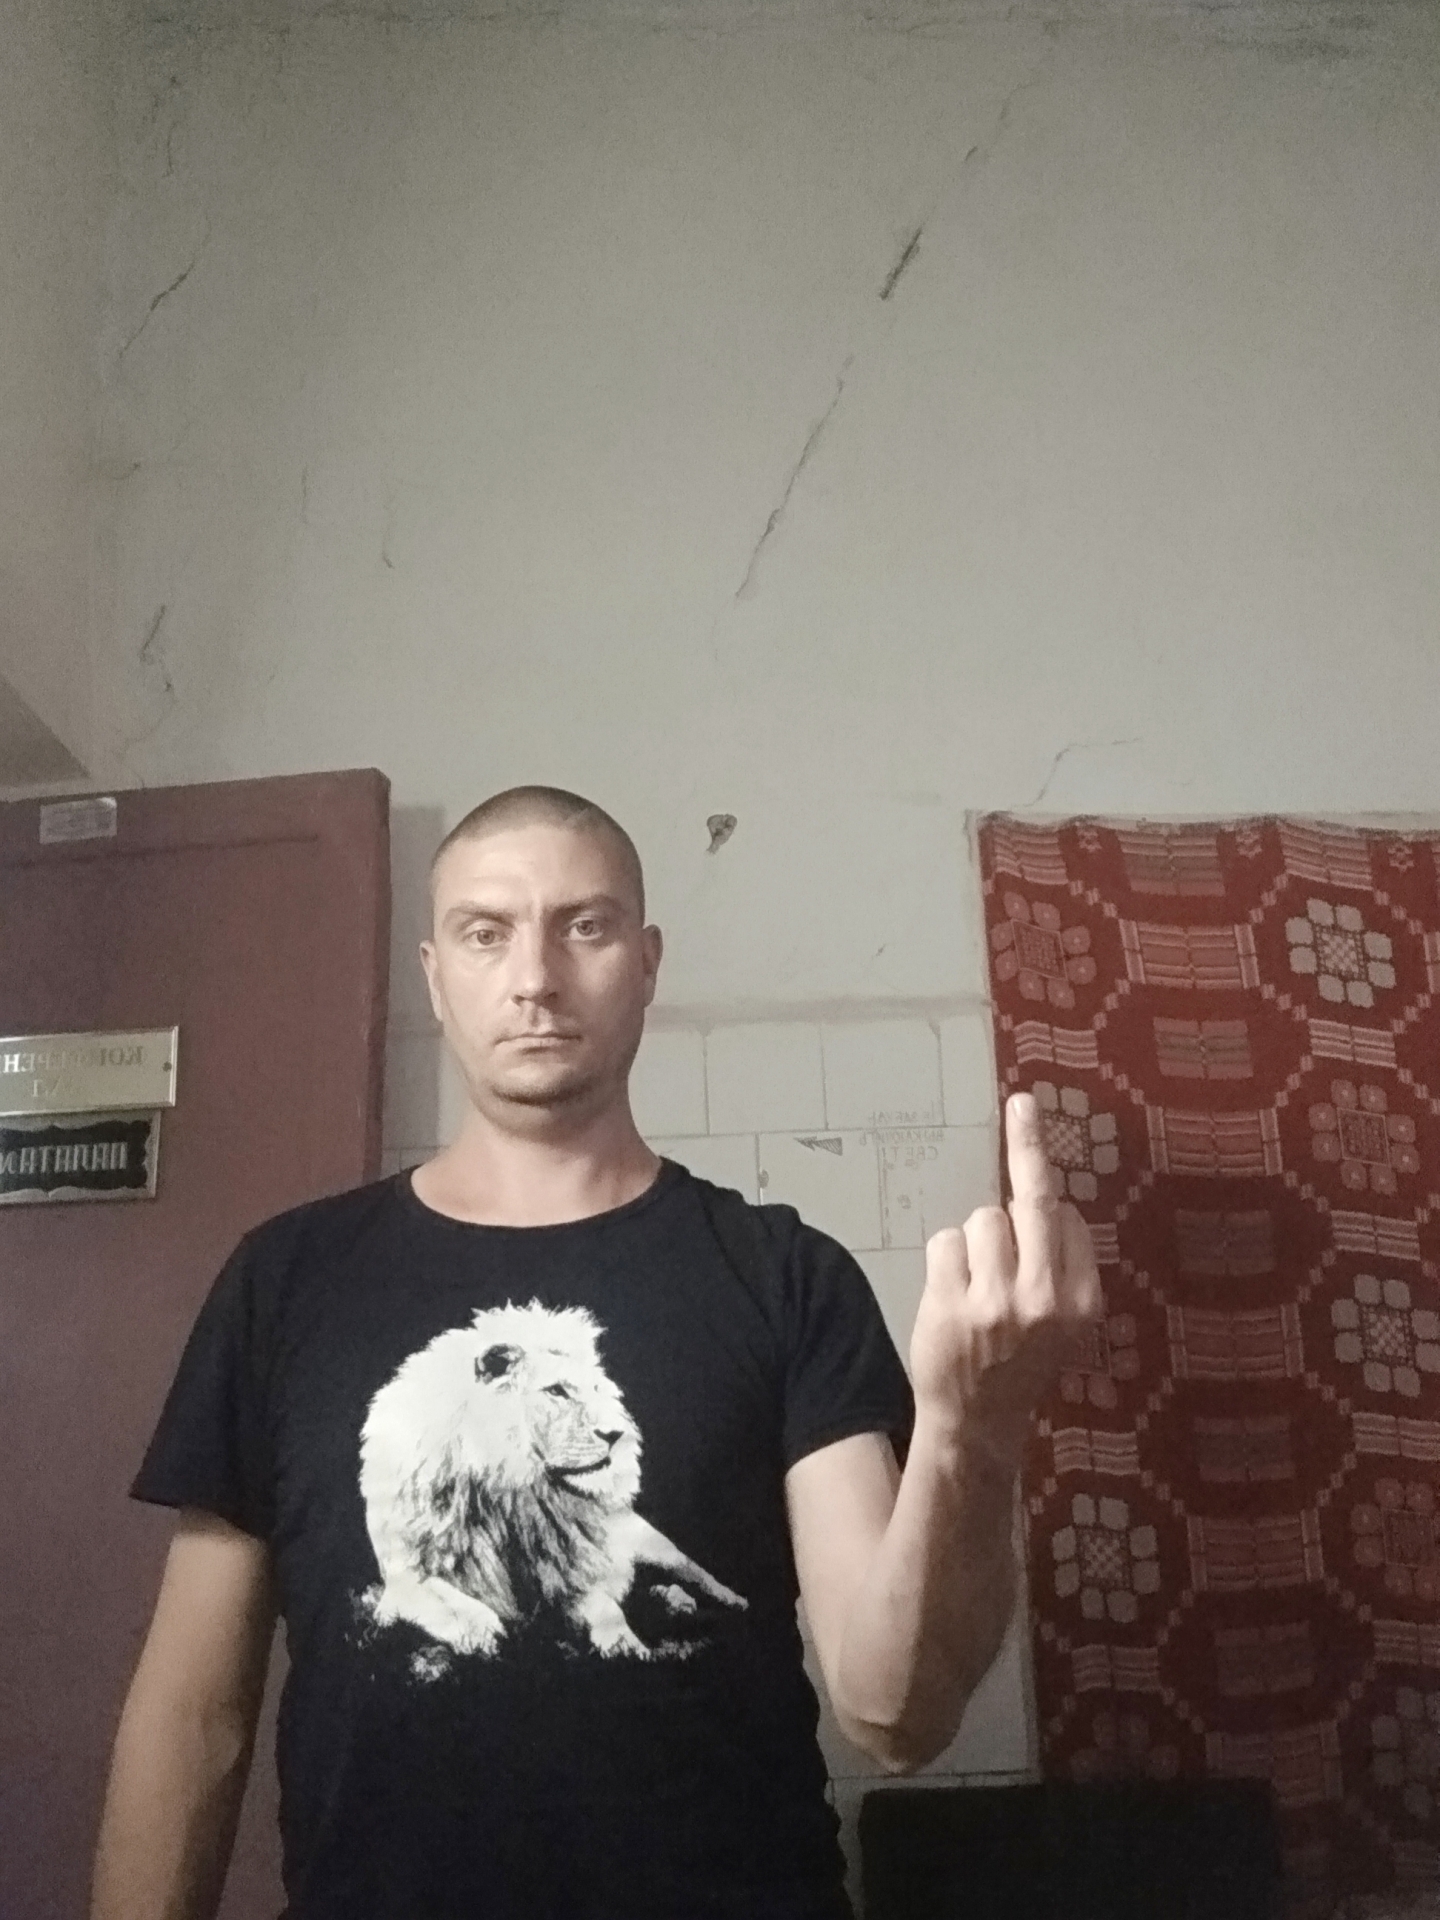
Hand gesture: middle_finger